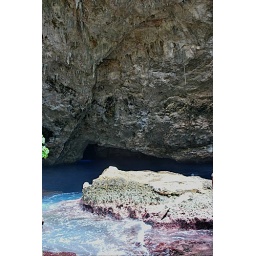
The shades of blue under water were stunning.